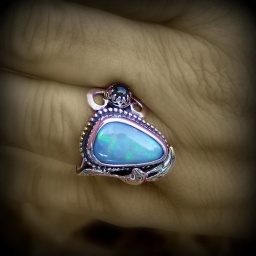
Amphitrite Dolphin ring black opal set in Sterling silver With green T